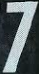
Number: 7